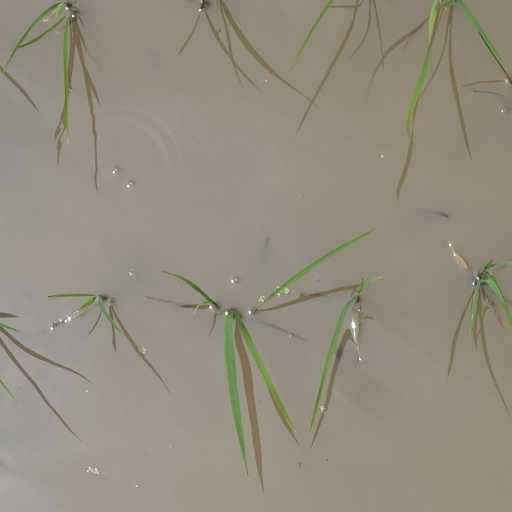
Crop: rice